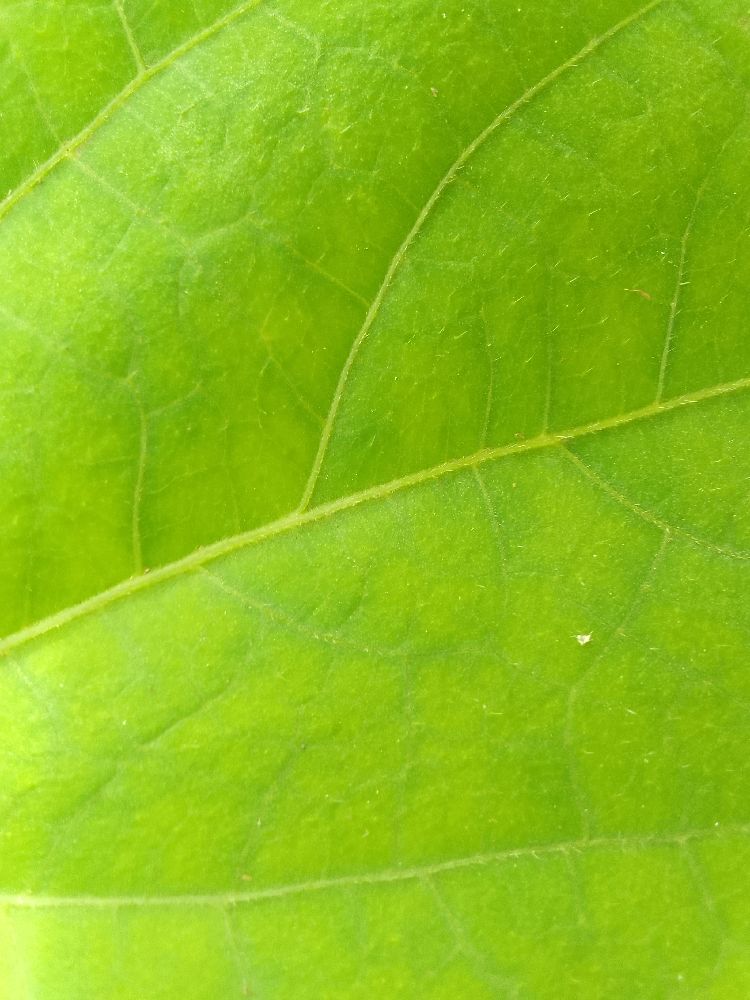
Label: healthy